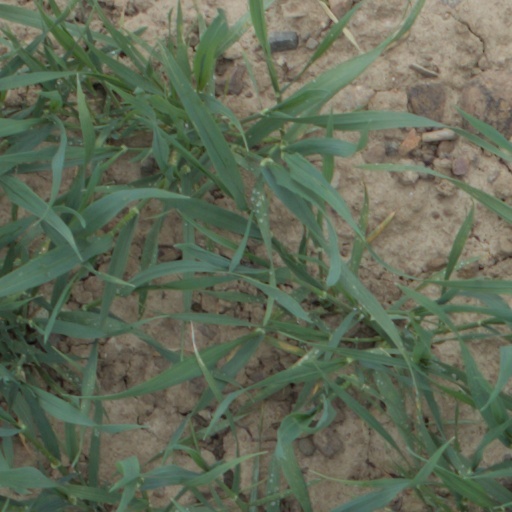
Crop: wheat